Biosecurity

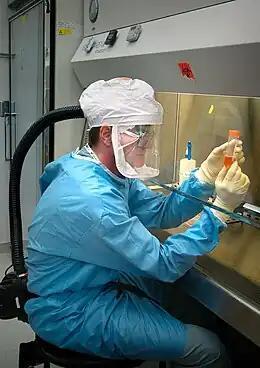
A microbiologist working on the reconstructed virus of the 1918 Spanish Flu, using a fume hood for biocontainment.

Biosecurity refers to measures aimed at preventing the introduction or spread of harmful organisms (e.g. viruses, bacteria, plants, animals etc.) intentionally or unintentionally outside their native range or within new environments. In agriculture, these measures are aimed at protecting food crops and livestock from pests, invasive species, and other organisms not conducive to the welfare of the human population. The term includes biological threats to people, including those from pandemic diseases and bioterrorism. The definition has sometimes been broadened to embrace other concepts, and it is used for different purposes in different contexts.